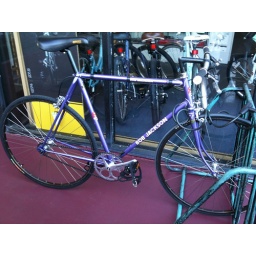
come save me. i'm at budget bikes in eagle rock